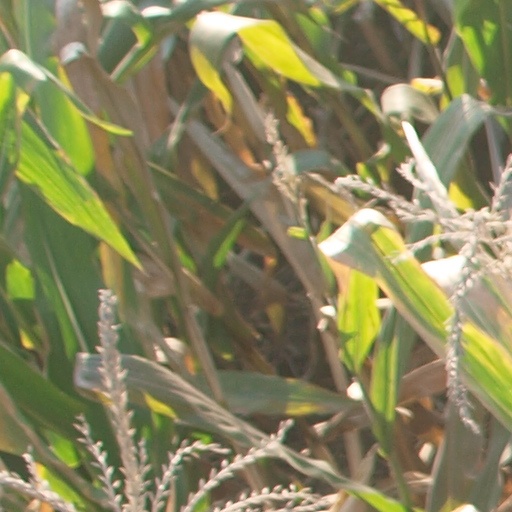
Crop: maize; corn